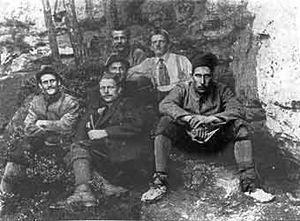
Oliver Perry-Smith est un skieur et alpiniste américain.